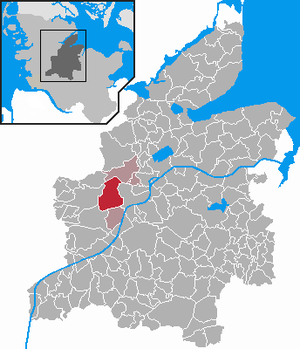
Fockbek est une commune d'Allemagne située dans l'arrondissement de Rendsburg-Eckernförde.